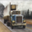
Label: truck